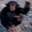
Label: chimpanzee